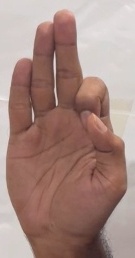
ASL sign: F